Canna, Scotland

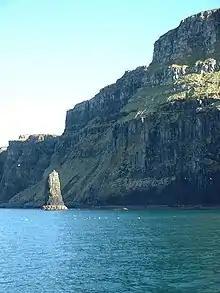
The cliffs at Iorcail

Bronze Age remains are some of the most extensive in the North-Western Highlands, particularly at the western end of the island; these include fragments of huts arranged in circles, and ancient field walls, as well as pottery artefacts from the Beaker Culture. In the Iron Age a hillfort - Dun Channa - was constructed at the far western edge of Canna; another was probably constructed at the eastern edge, at Coroghon, in the same period.